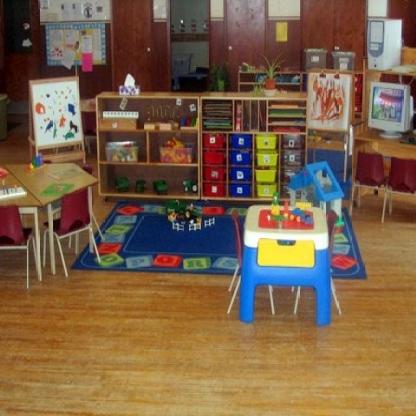
Scene: Indoor